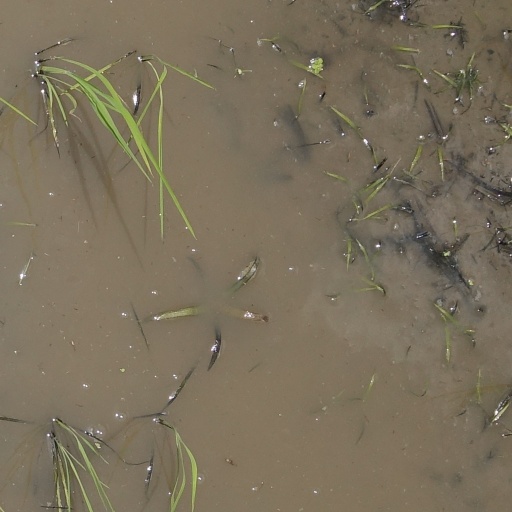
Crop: rice